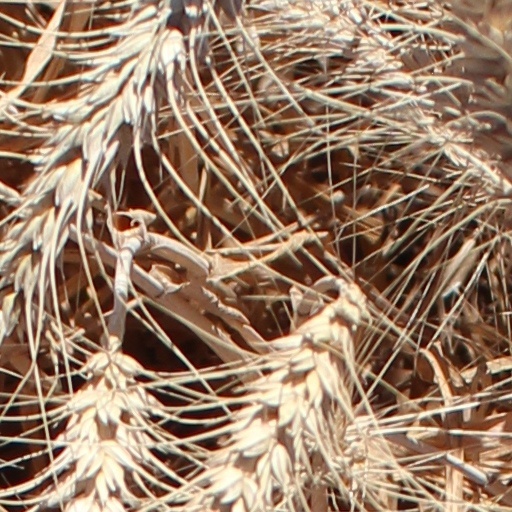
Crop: wheat